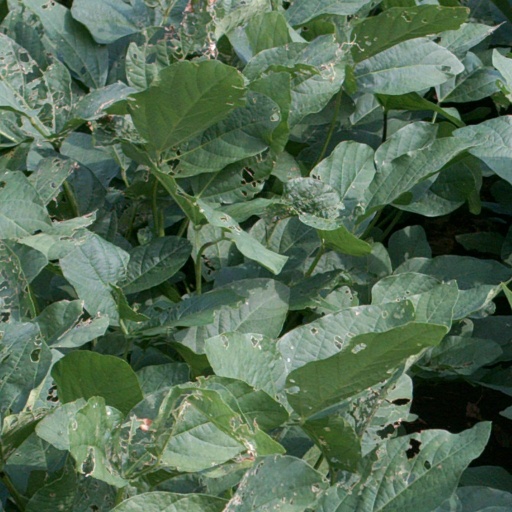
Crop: soybean